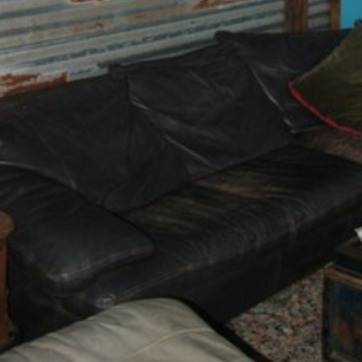
Material: leather